1894 AHAC season

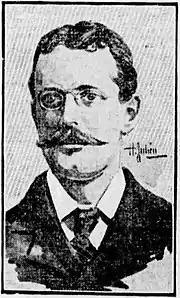
League executive Watson Jack.

In two games players scored five goals. In the opening game, in which Montreal soundly defeated Quebec 7–0, Haviland Routh scored five. On January 20, Bert Russel of Ottawa scored five.